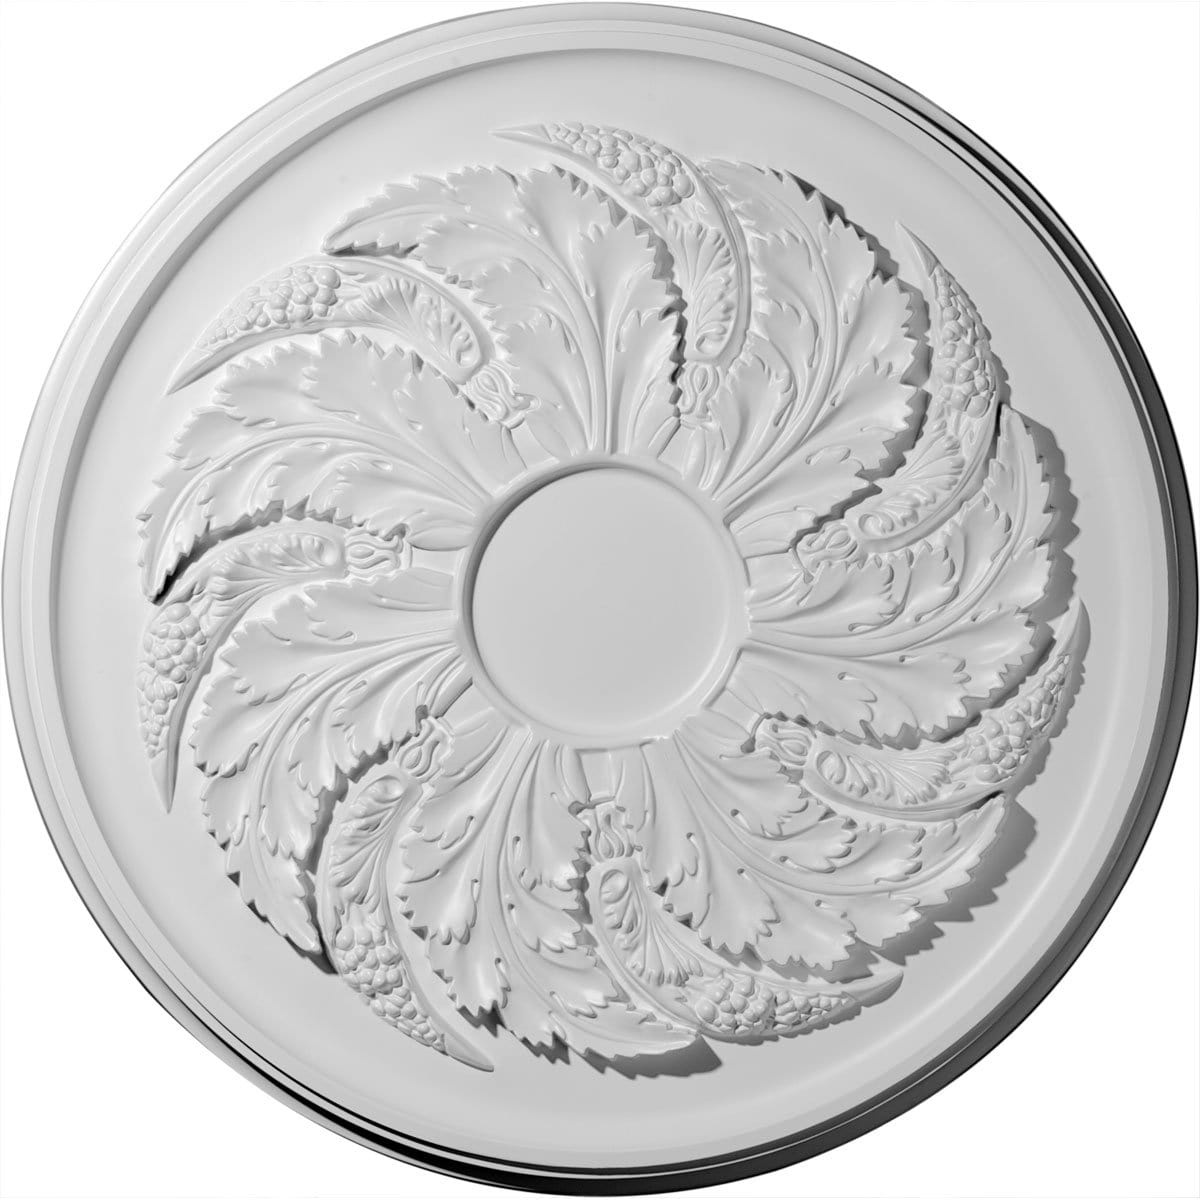
Ceiling Medallion (Fits Canopies up to 9"), 42 1/8"OD x 1 7/8"P
White River's urethane ceiling medallion collections are modeled after original historical patterns and designs. Our artisans then hand carve an original piece. Being hand carved each piece is richly detailed with deep relief, sharp lines, and truly unique touch. That masterpiece is then used to create a mould master. Once the mould master is created we use our high-density urethane foam to form each medallion. The finished look is a beautifully detailed, light weight, solid construction, focal piece. The resemblance to original plaster medallions is achieved only by using our high-density urethane and not vacuum formed, "plastic" type medallions. - Medallions can be cut using standard woodworking tools to add a hole for electrical or a ceiling fan canopy. - Medallions are lightweight for easy installation. - They are fully primed and ready for your paint. If you have any questions feel free to ask. These are in stock and available for immediate shipment. Modeled after original historical patterns and designs Solid urethane for maximum durability and detail Lightweight for quick and easy installation Factory primed and ready for paint or faux finish Can be cut, drilled, glued, or screwed Can be used on the interior or exterior
Brand: White River Hardwoods
Category: Home & Garden > Decor > Window Treatment Accessories > Window Treatment Replacement Parts > Window Rings